Stone sculpture

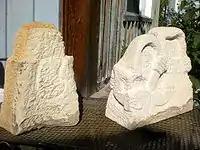
Roughed out carvings

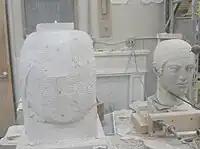
This shows the process of "pointing", the traditional method of making exact copies in stone carving. A point machine is used to measure points on the original sculpture (seen on the right) and transfer those points onto the stone copy (left). Here we see the very early stages, where points have been measured and marked on the stone copy. These markings point out the high points of the surface so that the stone carver knows which surfaces to sink and which to leave alone.

Carving stone into sculpture is an activity older than civilization itself, beginning perhaps with incised images on cave walls. Prehistoric sculptures were usually human forms, such as the Venus of Willendorf and the faceless statues of the Cycladic cultures of ancient Greece. Later cultures devised animal, human-animal and abstract forms in stone. The earliest cultures used abrasive techniques, and modern technology employs pneumatic hammers and other devices. But for most of human history, sculptors used a hammer and chisel as the basic tools for carving stone.